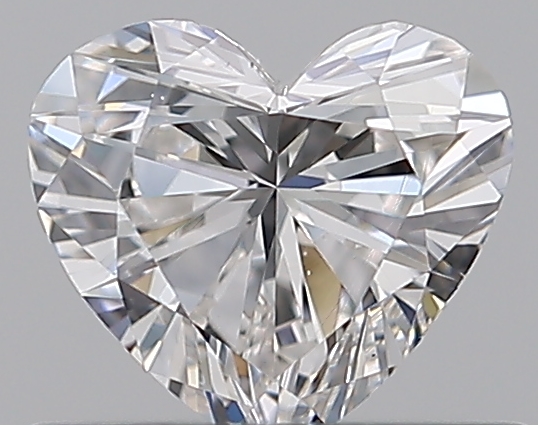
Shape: heart
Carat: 0.5
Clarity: VS2
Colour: F
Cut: EX
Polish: EX
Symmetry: VG
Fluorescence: F
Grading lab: GIA
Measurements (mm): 5.07 x 5.61 x 3.09